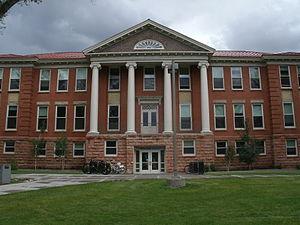
Le comté de Gunnison est un comté du Colorado. Son siège est la ville de Gunnison, ainsi nommée en l'honneur du capitaine John Gunnison.